Northern Black Forest

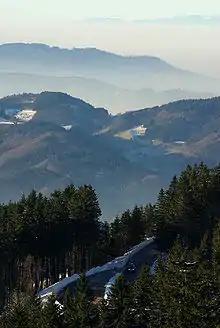
Western side of the Northern Black Forest on the Hornisgrinde showing the steep descent to the Upper Rhine Plain. In the background: the Vosges

The Northern Black Forest refers to the northern third of the Black Forest in Germany or, less commonly today, to the northern half of this mountain region.